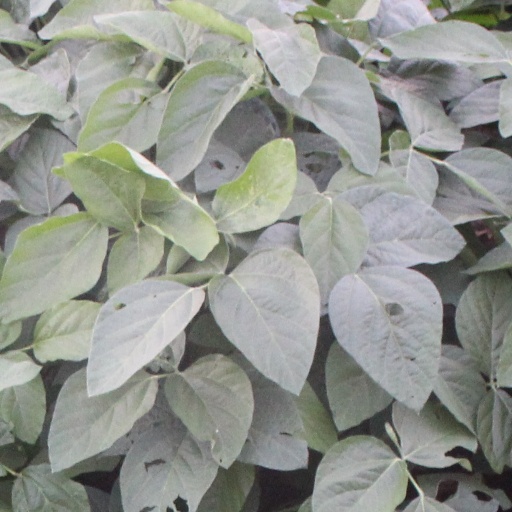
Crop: soybean